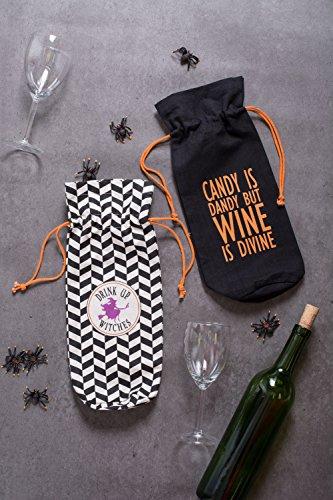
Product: DII 100% Cotton 6x14x4 Wine Halloween Holiday Set/2-All, Hallows Eve Bags
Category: Home & Kitchen | Kitchen & Dining | Storage & Organization
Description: MORE DII GIFT BAG OPTIONS - DII offers delightful Kitchen Linens including dishtowels, dish cloths, aprons, potholders, and oven mitts, but for more options search: DII Gift BAG or click the DII link at the top of the page to explore our other collection.
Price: $10.02
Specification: ProductDimensions:16x4x6inches|ItemWeight:3.2ounces|ShippingWeight:3.2ounces(Viewshippingratesandpolicies)|Manufacturer:DII|ASIN:B01MZGEIE4|Itemmodelnumber:CAMZ37634